Athletics at the 1948 Summer Olympics – Women's discus throw

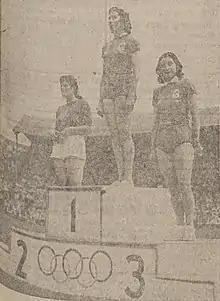
Podium of the women's discus throw

The women's discus throw event was part of the track and field athletics programme at the 1948 Summer Olympics. The competition was held on July 30, 1948. The final was won by Micheline Ostermeyer of France.